Liezel Huber

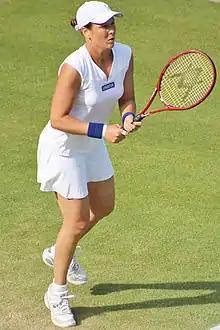
Liezel Huber in action at Wimbledon 2013

Liezel Huber (née Horn; born 21 August 1976) is a South African-American retired tennis player who represented the United States internationally since August 2007. Huber has won four Grand Slam titles in women's doubles with partner Cara Black, one with Lisa Raymond, and two mixed doubles titles with Bob Bryan. On 12 November 2007, she became the co-world No. 1 in doubles with Cara Black. On 19 April 2010, Huber became the sole No. 1 for the first time in her career.